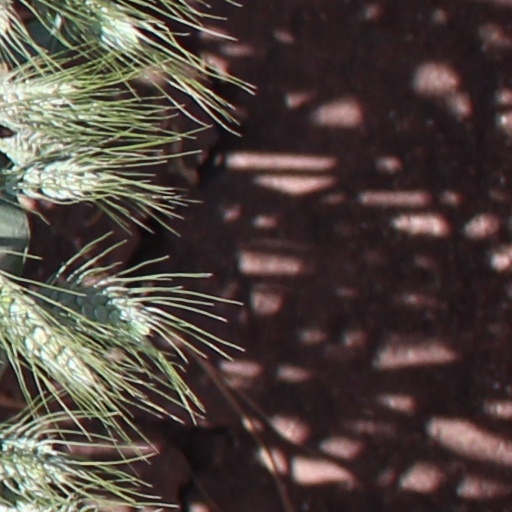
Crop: wheat